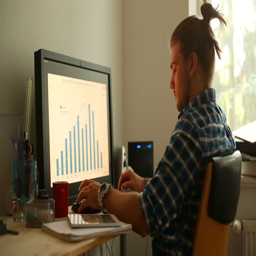
young man sitting in the home office and working on computer